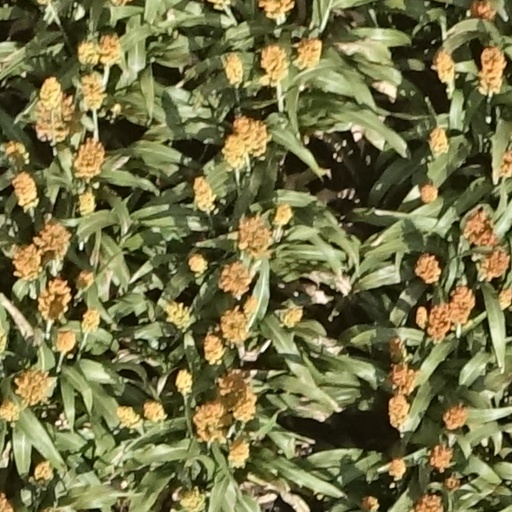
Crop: sorghum